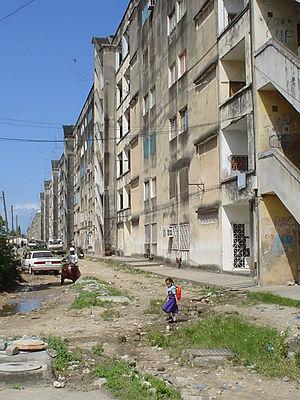
Un appartement est une unité d’habitation, comportant un certain nombre de pièces et qui n’occupe qu’une partie d’un immeuble, situé généralement dans une ville.